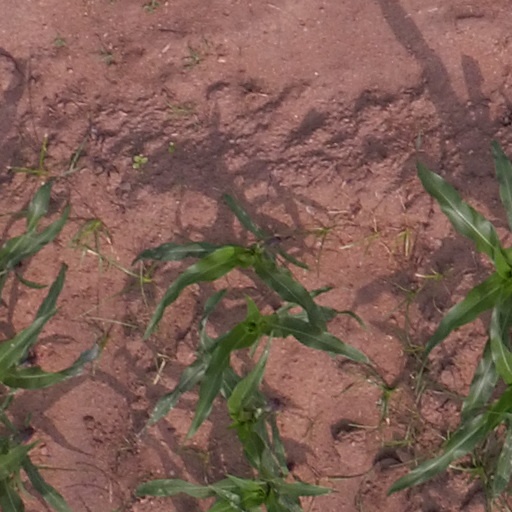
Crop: maize; corn